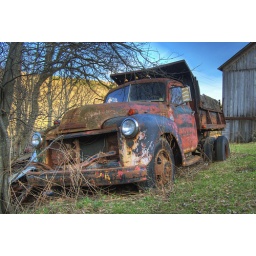
Found this sitting by the side of the road in New Milford, PA.